Michael Gabriel Fredersdorf

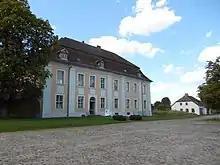
Zernikow House

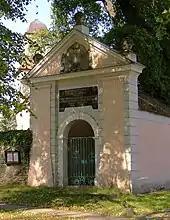
Fredersdorf's grave chapel at Zernikow

Michael Gabriel Fredersdorf (1708 – 12 January 1758) was the longest-standing valet and companion of Frederick II of Prussia.